Angel McCoughtry

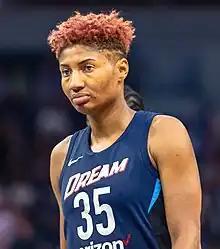
McCoughtry in 2018

Angel Lajuane McCoughtry (born September 10, 1986) is an American professional basketball player who last played for the Minnesota Lynx of the Women's National Basketball Association (WNBA) and a two-time Olympic gold medalist. McCoughtry completed her college career at the University of Louisville in 2009. She was selected first overall by the Atlanta Dream in the 2009 WNBA draft and was considered its franchise player during her tenure with the team. McCoughtry has also played overseas in Turkey, Slovakia, Lebanon, Hungary and Russia.